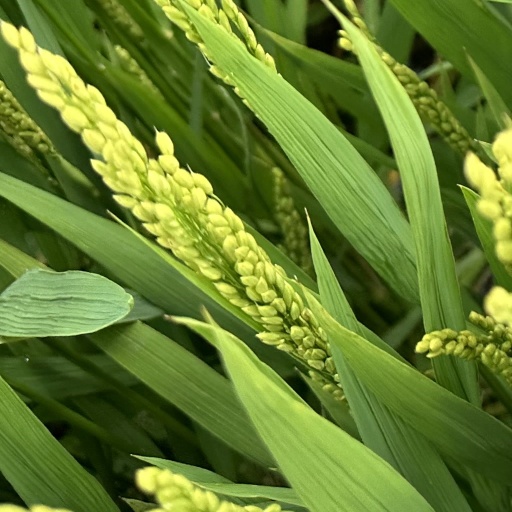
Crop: rice